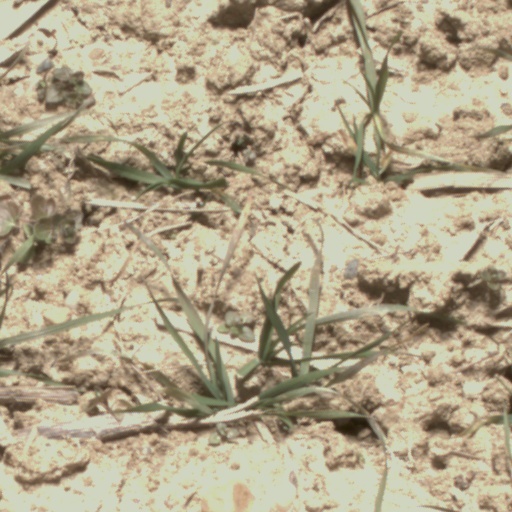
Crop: wheat